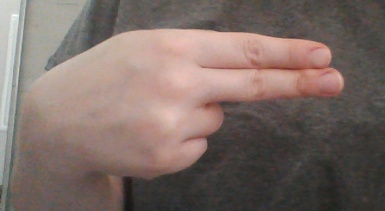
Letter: ain